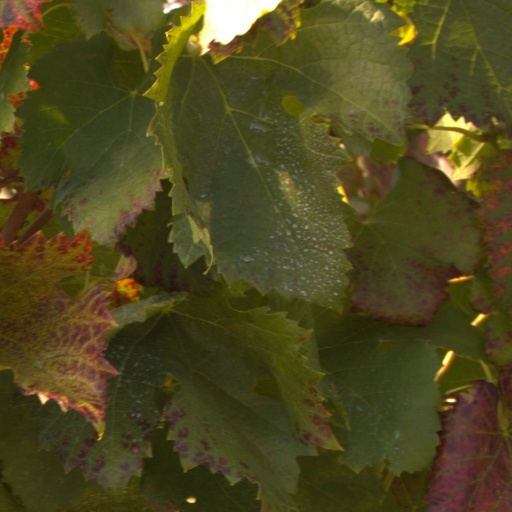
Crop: grape